Samuel J. Randall

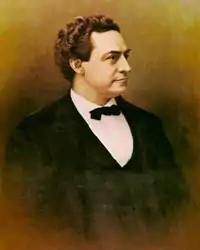
Posthumous portrait of Randall by William A. Greaves, 1891

Randall's determination to cut spending, combined with Southern Democrats' desire to reduce federal power in their home states, led the House to pass an army appropriation bill with a rider that repealed the Enforcement Acts, which had been used to suppress the Ku Klux Klan. The Enforcement Acts, passed during Reconstruction over Democratic opposition, made it a crime to prevent someone from voting because of his race. Hayes was determined to preserve the law protecting black voters, and he vetoed the appropriation. The Democrats did not have enough votes to override the veto, but they passed a new bill with the same rider. Hayes vetoed this as well, and the process was repeated three times more. Finally, Hayes signed an appropriation without the rider, but Congress refused to pass another bill to fund federal marshals, who were vital to the enforcement of the Enforcement Acts. The election laws remained in effect, but the funds to enforce them were curtailed. Randall's role in the process was limited, but the Democrats' failure to force Hayes's acquiescence weakened his appeal as a potential presidential candidate in 1880.